Catalan Republic (1931)

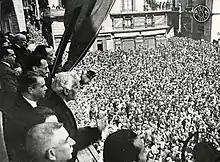
Proclamation of the Catalan Republic in Plaça de Sant Jaume by Francesc Macià, Barcelona, 14 April 1931

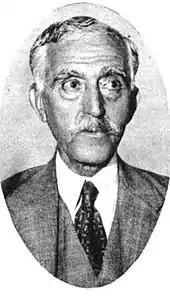
Francesc Macià i Llussà

After the resignation of Primo de Rivera, Spanish republican parties agreed through the Pact of San Sebastián (17 August 1930) to prepare for a change of regime in case of victories in upcoming elections. In this project, there was a provision for the political autonomy of Catalonia, within the Spanish Republic. On 12 April 1931, local elections gave a large and unexpected majority in Catalonia (including Barcelona) to the Republican Left of Catalonia (ERC), a party that had been founded three weeks earlier by the union of Macià's pro-independence Estat Català, the Catalan Republican Party, led by Lluís Companys, and the "L'Opinió" group. Two days later (14 April), few hours before the proclamation of the Second Spanish Republic in Madrid, ERC's leader, Francesc Macià, proclaimed the "Catalan Republic" from the balcony of the Palau de the Generalitat (then the seat of the Provincial Deputation of Barcelona), "expecting that the other peoples of Spain would constitute themselves as republics, in order to establish an Iberian Confederation". The proclamation of Macià was preceded by a proclamation of the Spanish Republic by another ERC member, Lluís Companys, from the balcony of the City Hall, and the Catalan and Spanish Republic flags were hoisted from the balcony. Francesc Macià proclaimed himself president of Catalonia, and ratified in this position by the elected councillors of Barcelona.